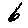
Label: 6